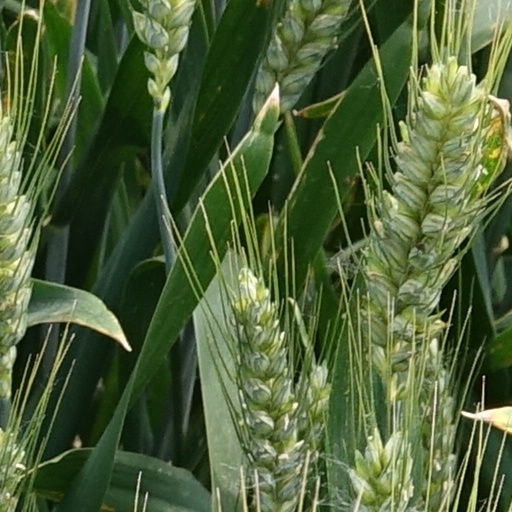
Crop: wheat